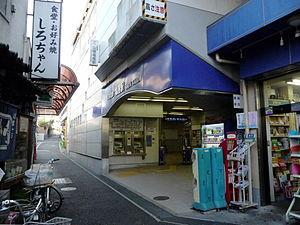
La gare de Sanyo-Shioya est une gare ferroviaire localisée dans la ville deKobe, dans la préfecture de Hyōgo au Japon. La gare est exploitée par la compagnie Sanyo Electric Railway, sur la ligne principale Sanyō. Le numéro de la gare est SY-08.